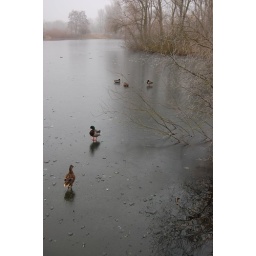
Ducks on solid ground on a frozen lake at Barnwell County Park in Oundle on a foggy afternoon.